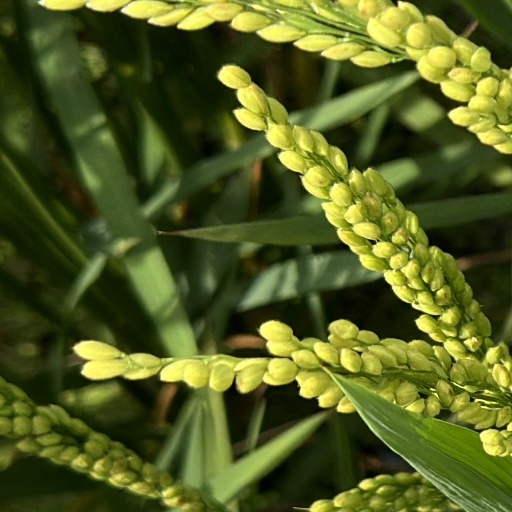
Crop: rice